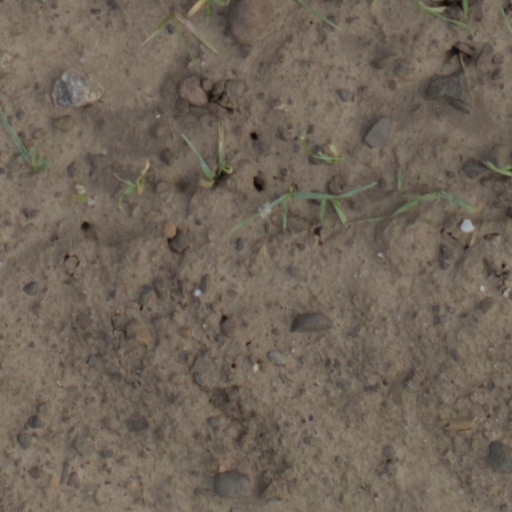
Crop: wheat